Supervoksen

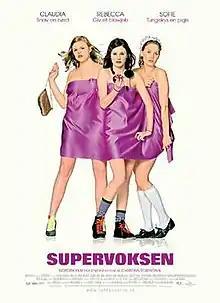
DVD Cover

Supervoksen is a Danish comedy-drama from 2006. It is the first feature film from director Christina Rosendahl.